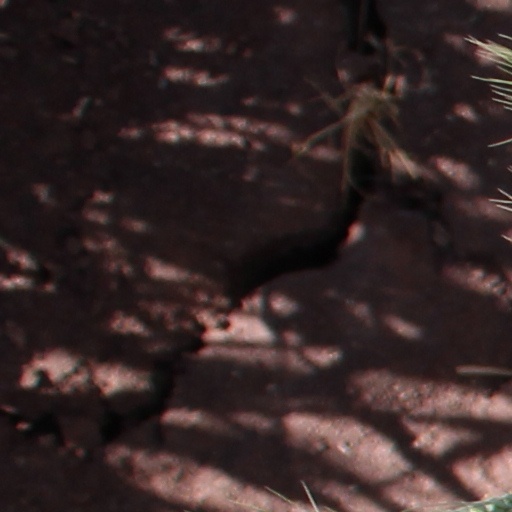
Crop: wheat